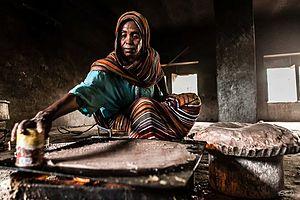
La cuisine soudanaise est une cuisine utilisant de nombreuses épices, ainsi, généralement, que la cuisson à feu doux pour préserver leurs saveurs.
La kisra ou kissar, est une galette de pain fermenté populaire au Soudan, au Soudan du Sud et au Tchad à base de sorgho, maïs, riz ou de blé. Il existe deux formes différentes de kisra : une feuille mince cuite, connu sous le nom de kisra rhaheeefa, similaire à l'injera, et une bouillie connue sous le nom de kisra aseeda ou d'aceda. Cette dernière est généralement associée avec un ragoût de viande et de légumes appelé mullah. En 1995, le Soudan non divisé consommait une quantité annuelle estimée entre 18 000 et 27 000 tonnes de farine de sorgho sous forme de kisra.